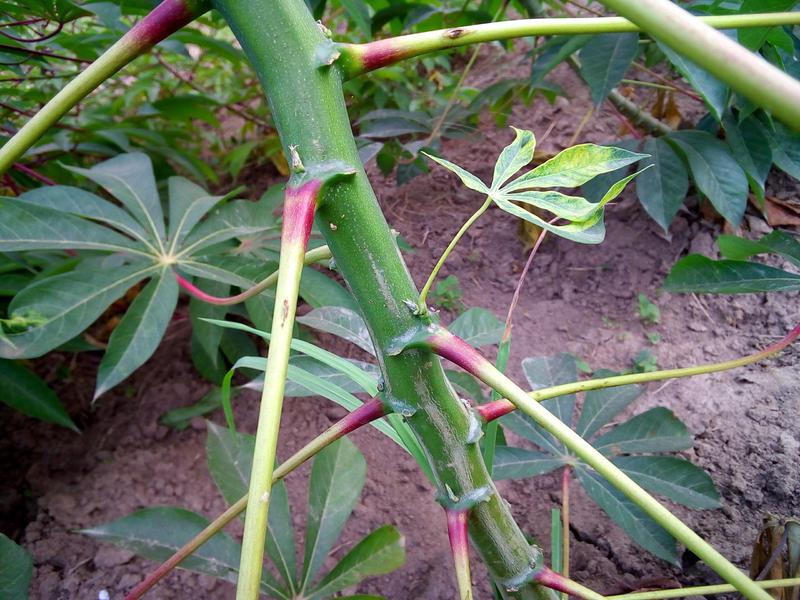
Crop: cassava
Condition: mosaic_disease